Hugh Arbuthnot (British Army officer)

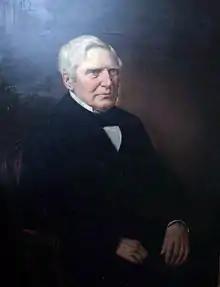

General Sir Hugh Arbuthnott, KCB (1780 – 11 June 1868) was a British Army officer and Member of Parliament for Kincardineshire 1826–1865.